Xiangxicun station

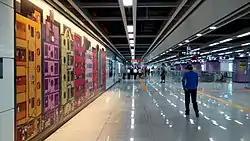

Xiangxicun station is a Metro station of Shenzhen Metro Line 9. It opened on 28 October 2016. This station is located under the intersection of Chunfeng Road and Dongmen South Road.